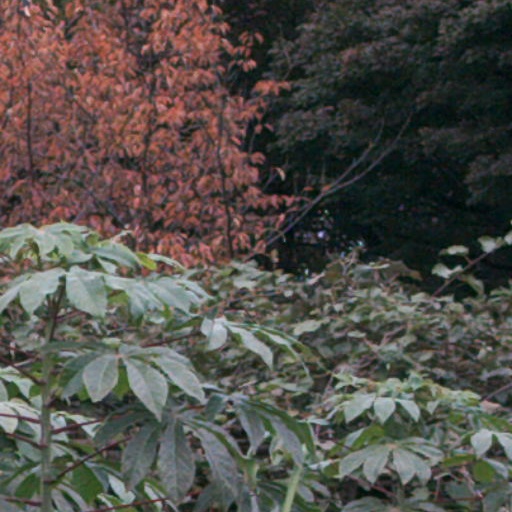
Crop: cassava